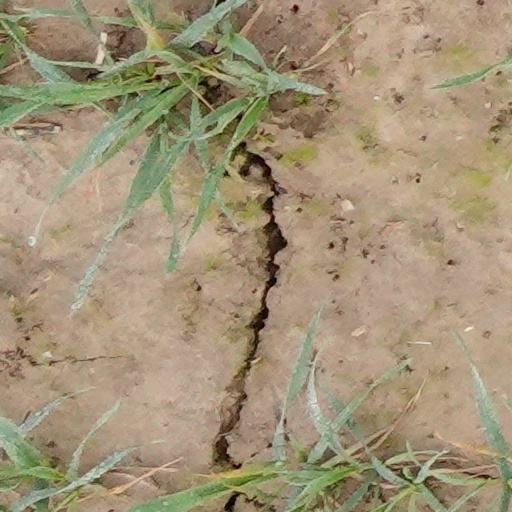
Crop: wheat